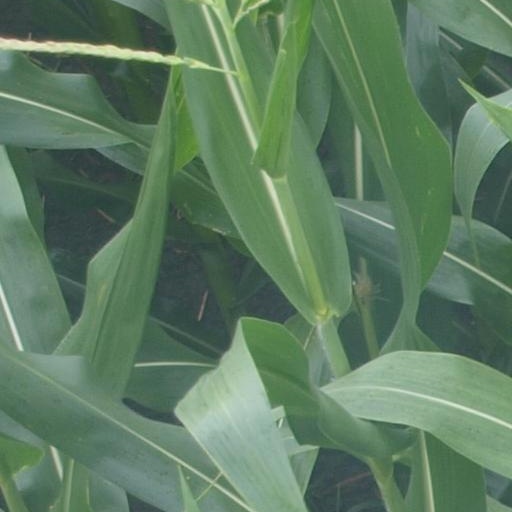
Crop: maize; corn